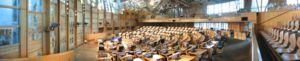
Le bâtiment du Parlement écossais est le siège du Parlement écossais à Holyrood dans le centre d'Édimbourg, à proximité du palais de Holyrood. La construction du bâtiment commence en juin 1999 et les députés de la nation constitutive y tiennent leur premier débat le 7 septembre 2004. Son inauguration par la reine Élisabeth II a lieu le 9 octobre 2004, en l'absence d'Enric Miralles, l'architecte espagnol mort avant l'achèvement de son projet.